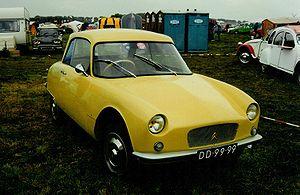
Véhicule dérivés de la 2cv. Reprenant principalement la plateforme et la mécanique. Les plaques d'immatriculation ont volontairement été masquées.
La Citroën Bijou est un petit coupé 2 + 2 places basé sur la Citroën 2CV type AZ, produit de 1959 à 1964 à l'usine Citroën de Slough en Angleterre.
La Citroën 2 CV — familièrement appelée Deuche, Deudeuche ou encore Deux pattes en référence à son moteur bicylindre — est une voiture populaire française produite par Citroën entre le 7 octobre 1948 et le 27 juillet 1990. Avec un peu plus de 5,1 millions d'exemplaires, elle fait partie des dix voitures françaises les plus vendues de l'histoire.
Dès son apparition en 1948, la Citroën 2 CV a inspiré les carrossiers, amateurs ou professionnels, sa plateforme se prêtant bien à la transformation. La Méhari en est un exemple, même si finalement elle est apparue au catalogue du constructeur. Certains modèles très rares sont également sortis des usines Citroën.